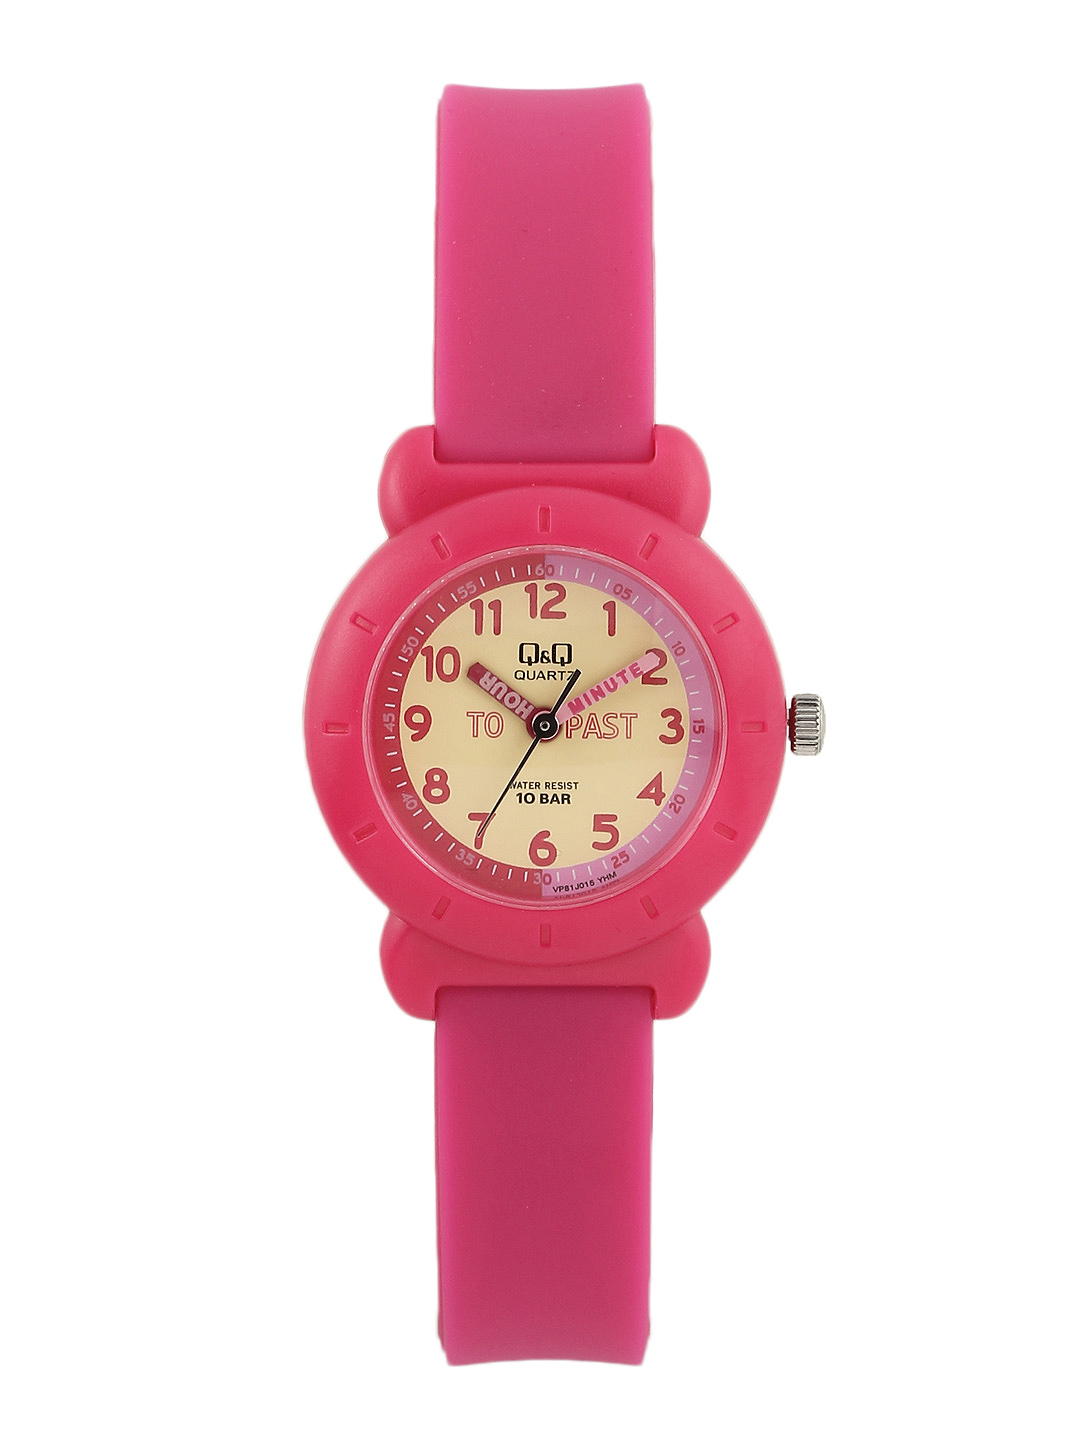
Q&Q Girls Yellow Dial Watch
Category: Accessories / Watches / Watches
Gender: Girls
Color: Yellow
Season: Winter 2016
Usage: Casual